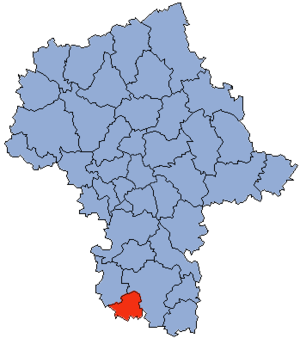
Le powiat de Szydłowiec est un powiat appartenant à la voïvodie de Mazovie dans le centre-est de la Pologne, créée en 1999 lors de la réforme administrative.